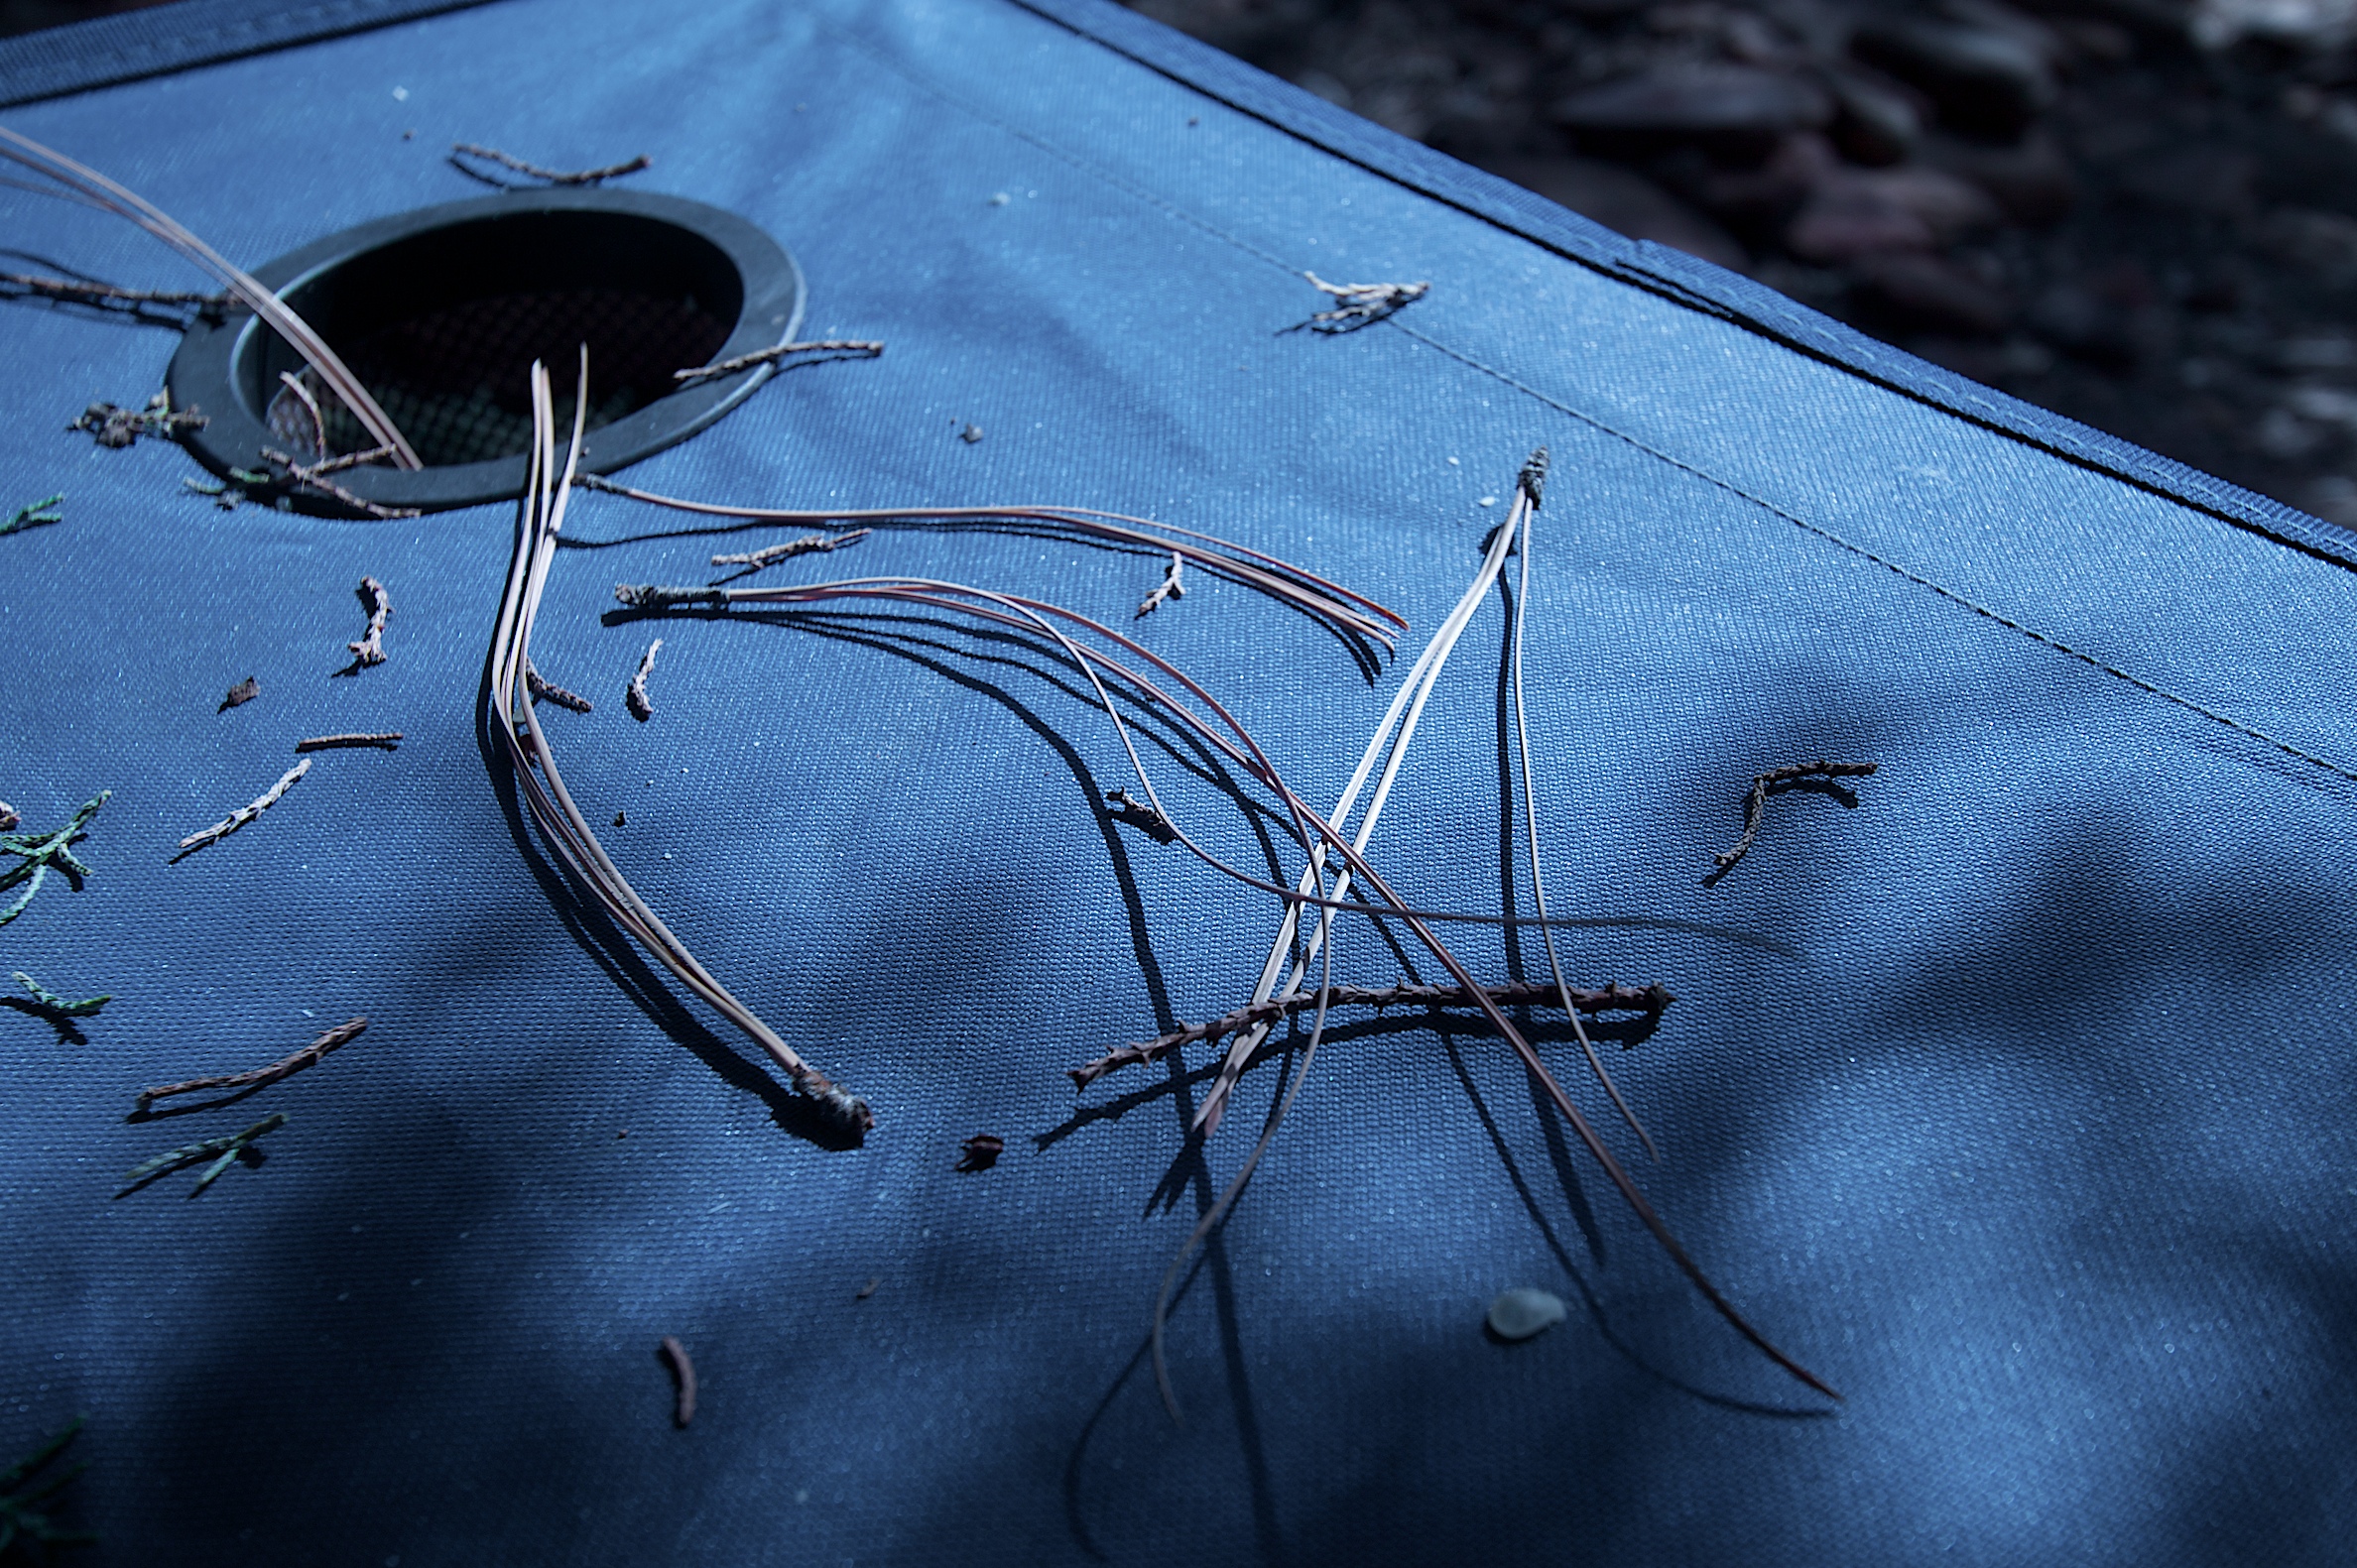
water, leaf, line, reflection, darkness, blue, black, close up, macro photography